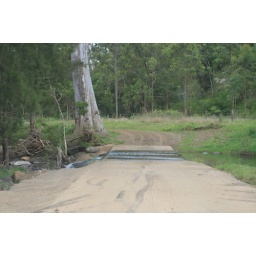
water over the road with burnout marks and trees